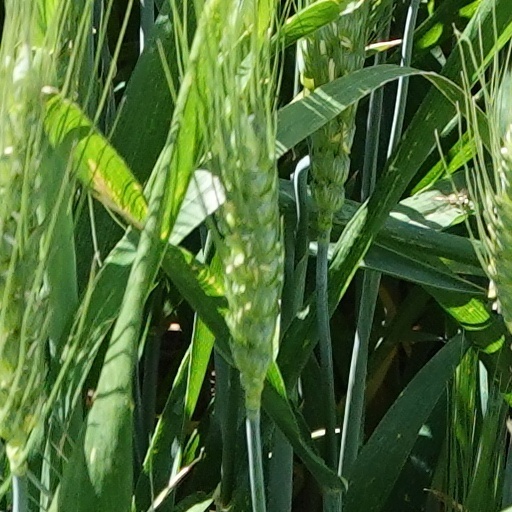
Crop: wheat